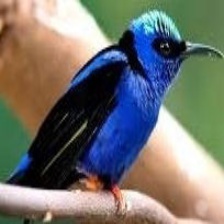
Species: RED LEGGED HONEYCREEPER
Scientific name: CYANERPES CYANEUS